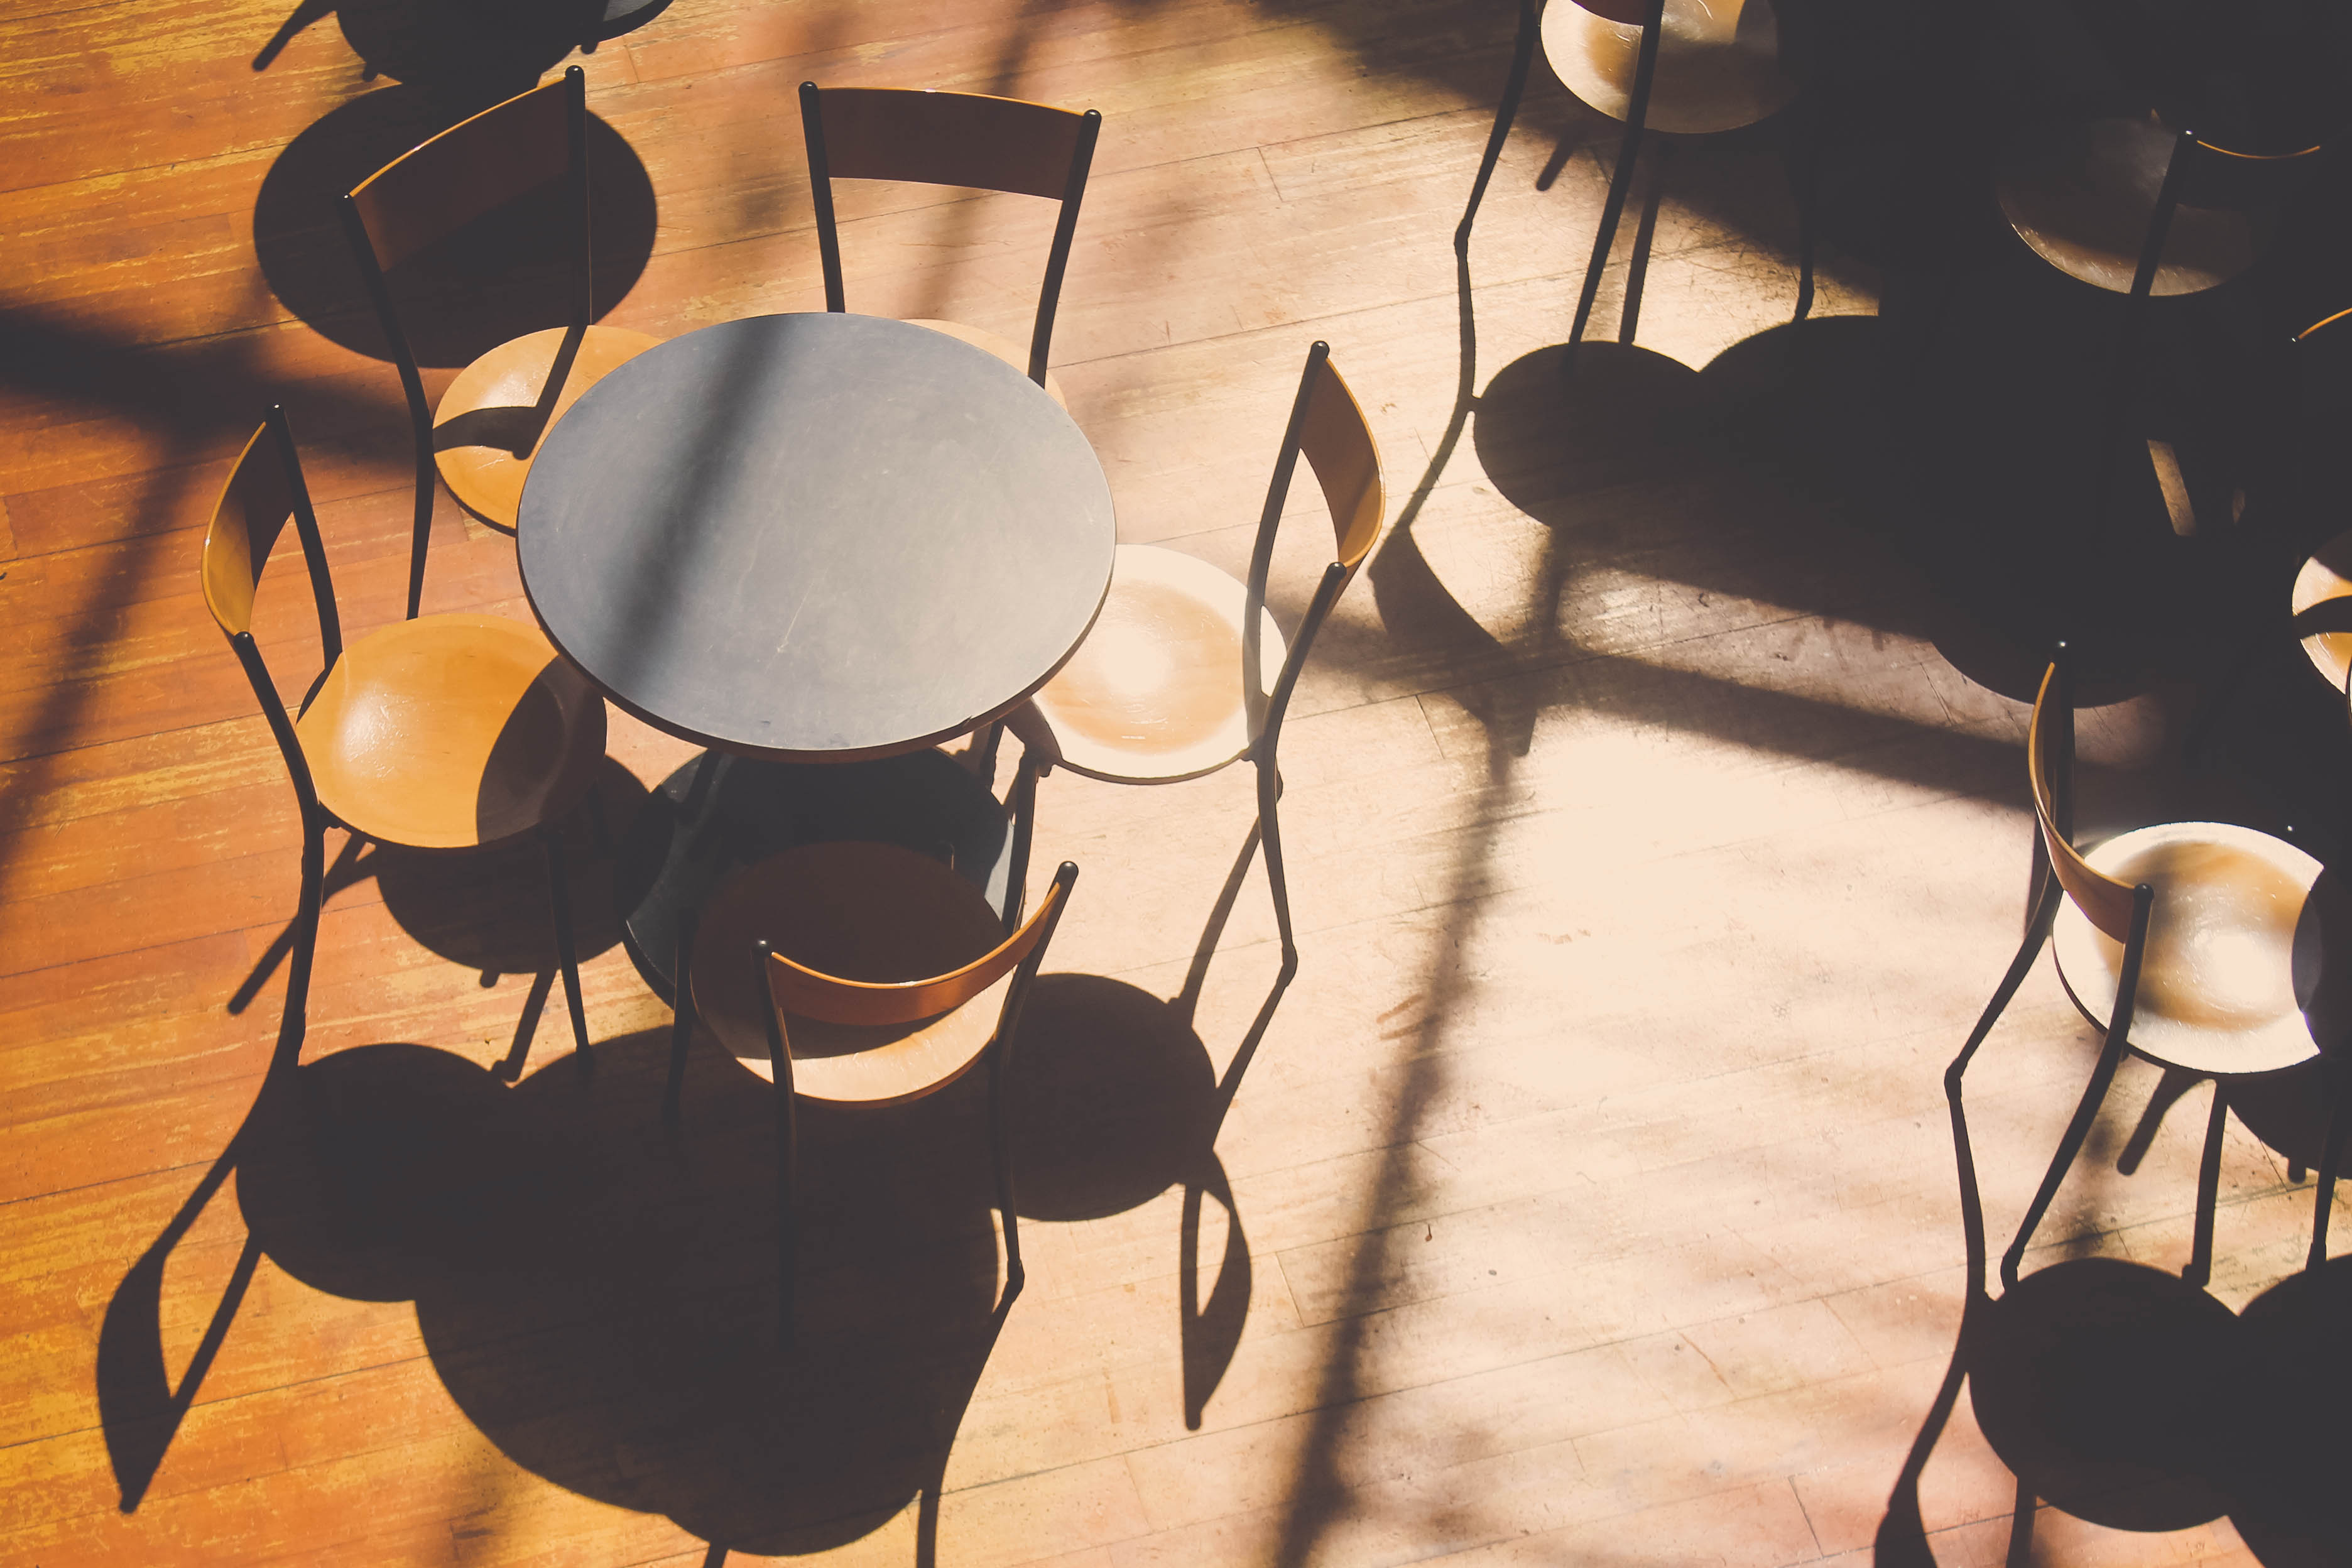
table, cafe, flower, bar, color, shadow, black, lunch, chairs, art, shadows, illustration, glasses, cafeteria